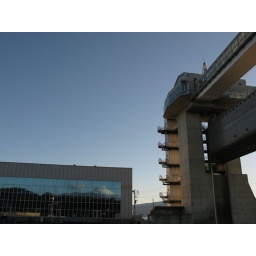
Supposedly the largest flood gate in Japan. The building next door is reflecting Fuji.